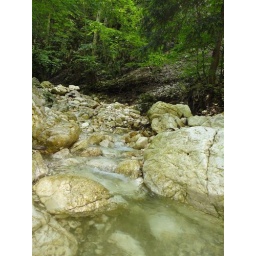
Barefoot in mountain river